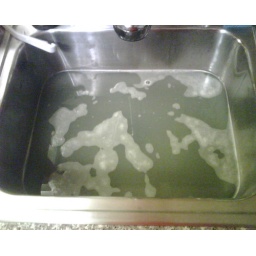
Ugh. Washing machine water in my sink.